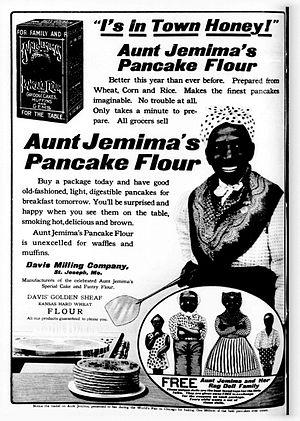
Aunt Jemima est une marque commerciale de farine à crêpe, de sirop et d'autres produits pour le petit déjeuner actuellement possédée par la Quaker Oats Company.